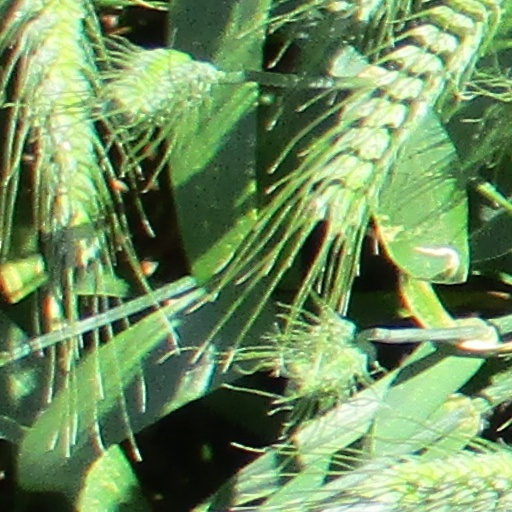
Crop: wheat